Toshia Mori

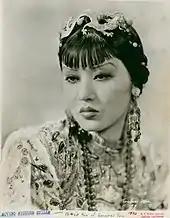
Mori in "The Bitter Tea of General Yen" (1933).

Mori began her film career in silent films in the late 1920s. In "Mr. Wu" (1927) she was credited as Toshia Ichioka. In "Streets of Shanghai" (1927), she was credited as Toshiye Ichioka. In "The Man Without a Face", she was also credited as Toshiye Ichioka, her birth name. (The film is presumed lost.) Finally, she entered the sound era as Toshia Mori.